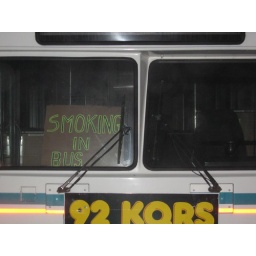
Minneapolis passes no indoor smoking in bars, weather too cold to go outside, bar buys bus to smoke in.